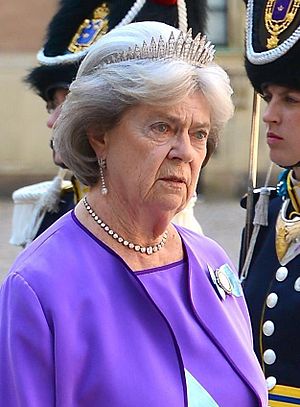
Prinsesse Margaretha, fru Ambler
Ambler ved brylluppet af hendes niece Prinsesse Madeleine den 8. juni 2013
Prinsesse Margaretha, fru Ambler er en svensk prinsesse og søster til Carl 16. Gustav af Sverige.